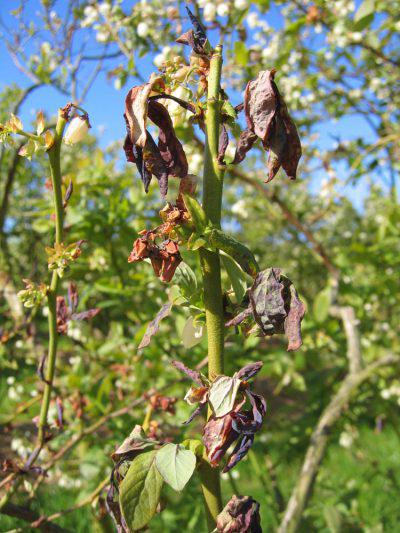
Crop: blueberry
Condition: scorch